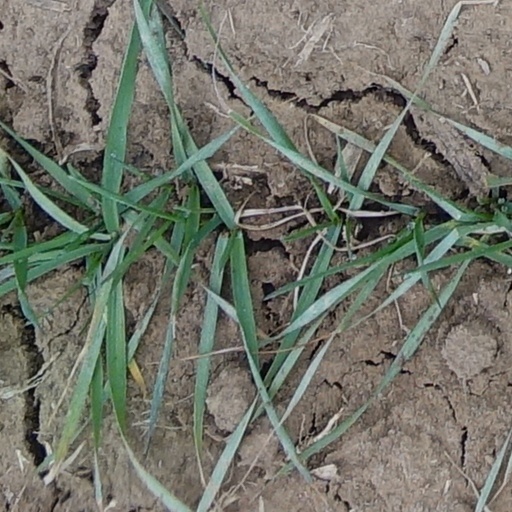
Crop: wheat